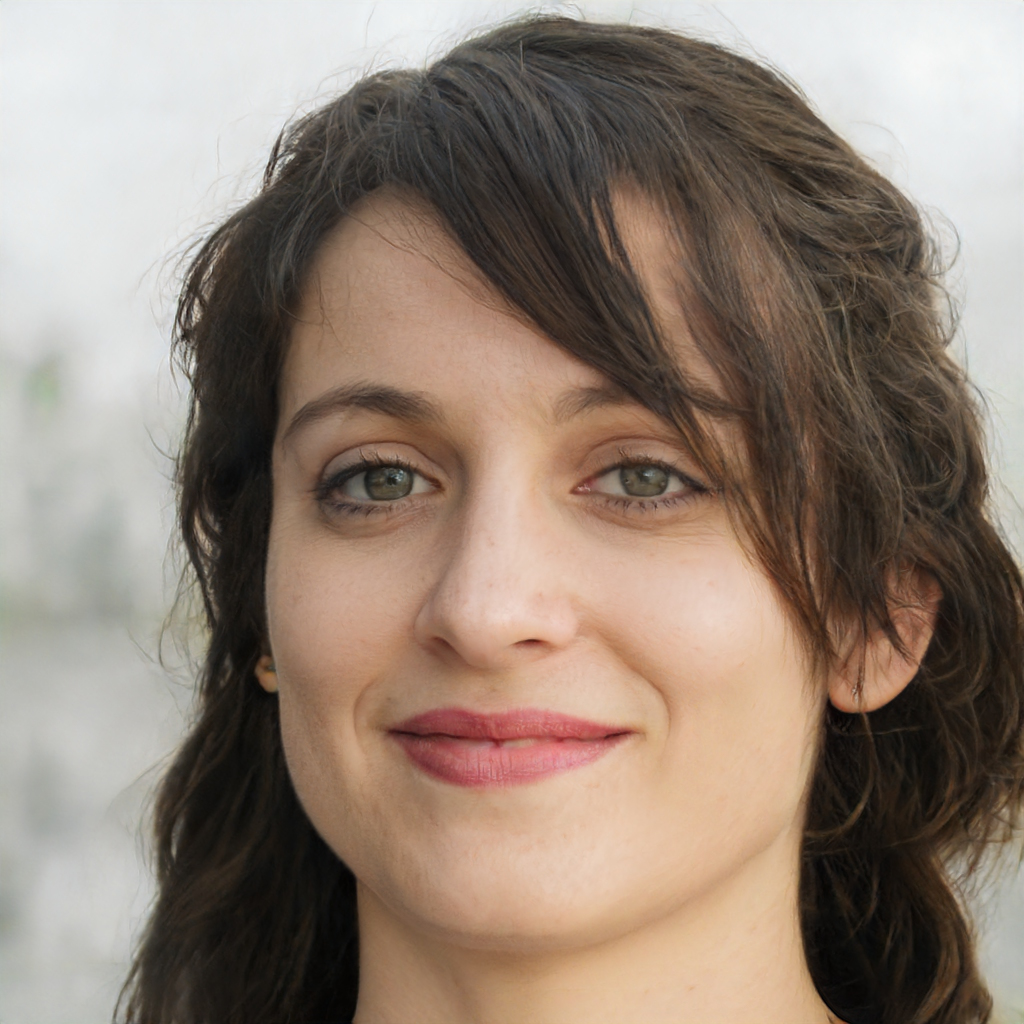
Gender: Female